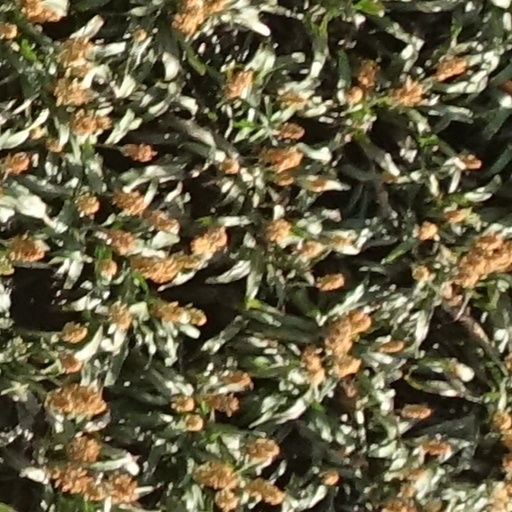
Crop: sorghum